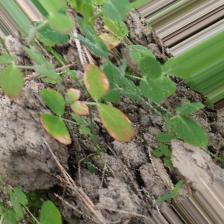
Label: Ascochyta blight